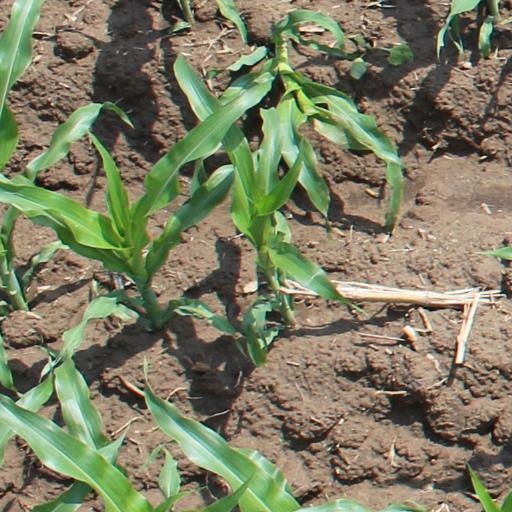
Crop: maize; corn